USS Washington (BB-56)

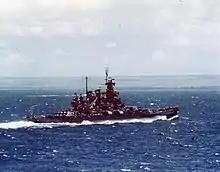
"Washington" off Hawaii in mid-1943

For the rest of the month, "Washington" and the other American ships were occupied with battle practice and familiarization training with the Home Fleet to prepare the different countries' ships for joint operations. TF 39 was redesignated TF 99 in late April, "Washington" still serving as the flagship. The ships embarked on their first operation on 28 April to conduct a sweep for German warships ahead of the supply convoy PQ 15 to the Soviet Union. The ships of TF 99 operated with elements of the Home Fleet, including the battleship and the carrier . During the operation, "King George V" accidentally rammed and sank the destroyer ; "Washington" was following too closely to avoid the wreckage, and as she passed over the sinking destroyer, "Punjabi"s depth charges exploded. The shock from the blast damaged some of "Washington"s radars and fire-control equipment and caused a small leak in one of her fuel tanks. "King George V" had to return to port for repairs, but "Washington" and the rest of TF 99 remained at sea until 5 May. The ships stopped at Hvalfjörður, Iceland, where they took on supplies from the supply ship .